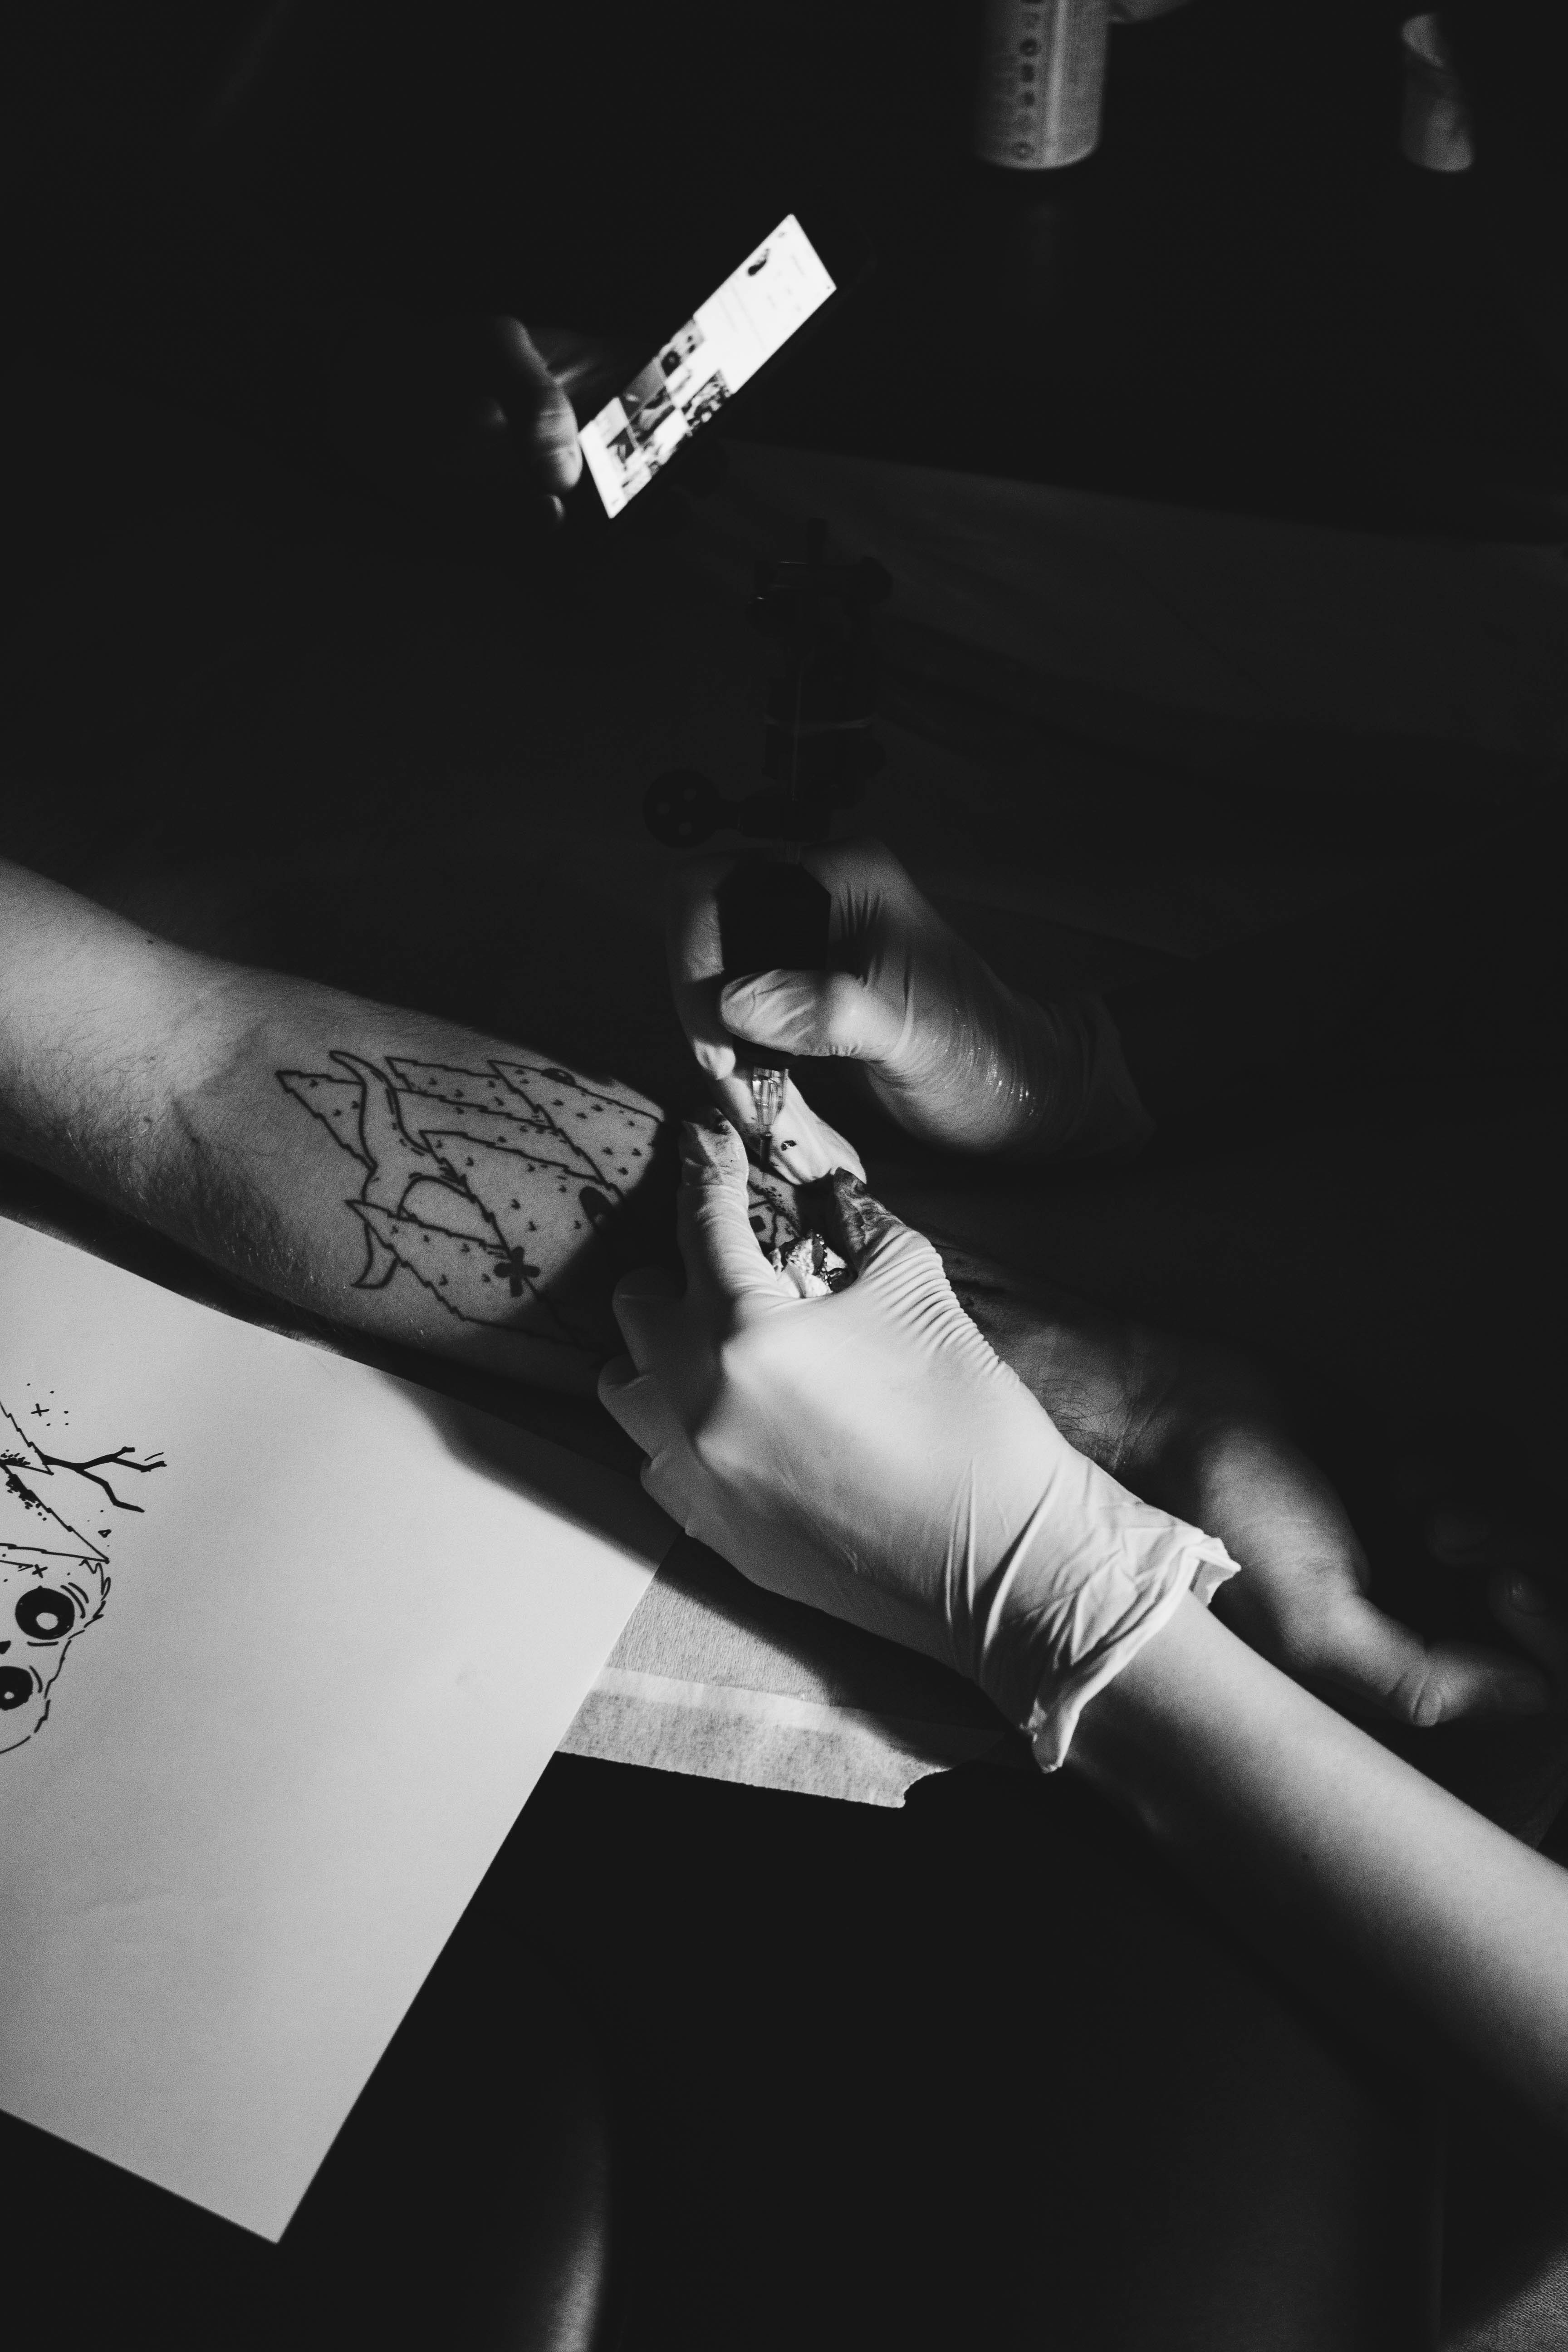
black, white, black and white, hand, monochrome photography, photography, arm, monochrome, finger, tattoo, darkness, temporary tattoo, joint